Ace High (1968 film)

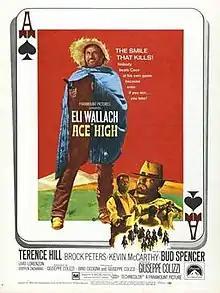
U.S. theatrical release poster

Ace High (literally translated as "The Four of the Hail Mary", released in the UK as Revenge in El Paso) is a 1968 Italian Spaghetti Western film directed and written by Giuseppe Colizzi and starring Terence Hill, Bud Spencer and Eli Wallach. The film is the second in a trilogy that started with "God Forgives... I Don't!" and ended with "Boot Hill".